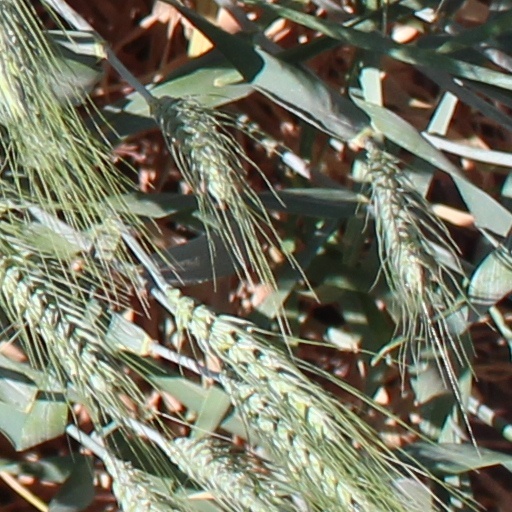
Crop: wheat